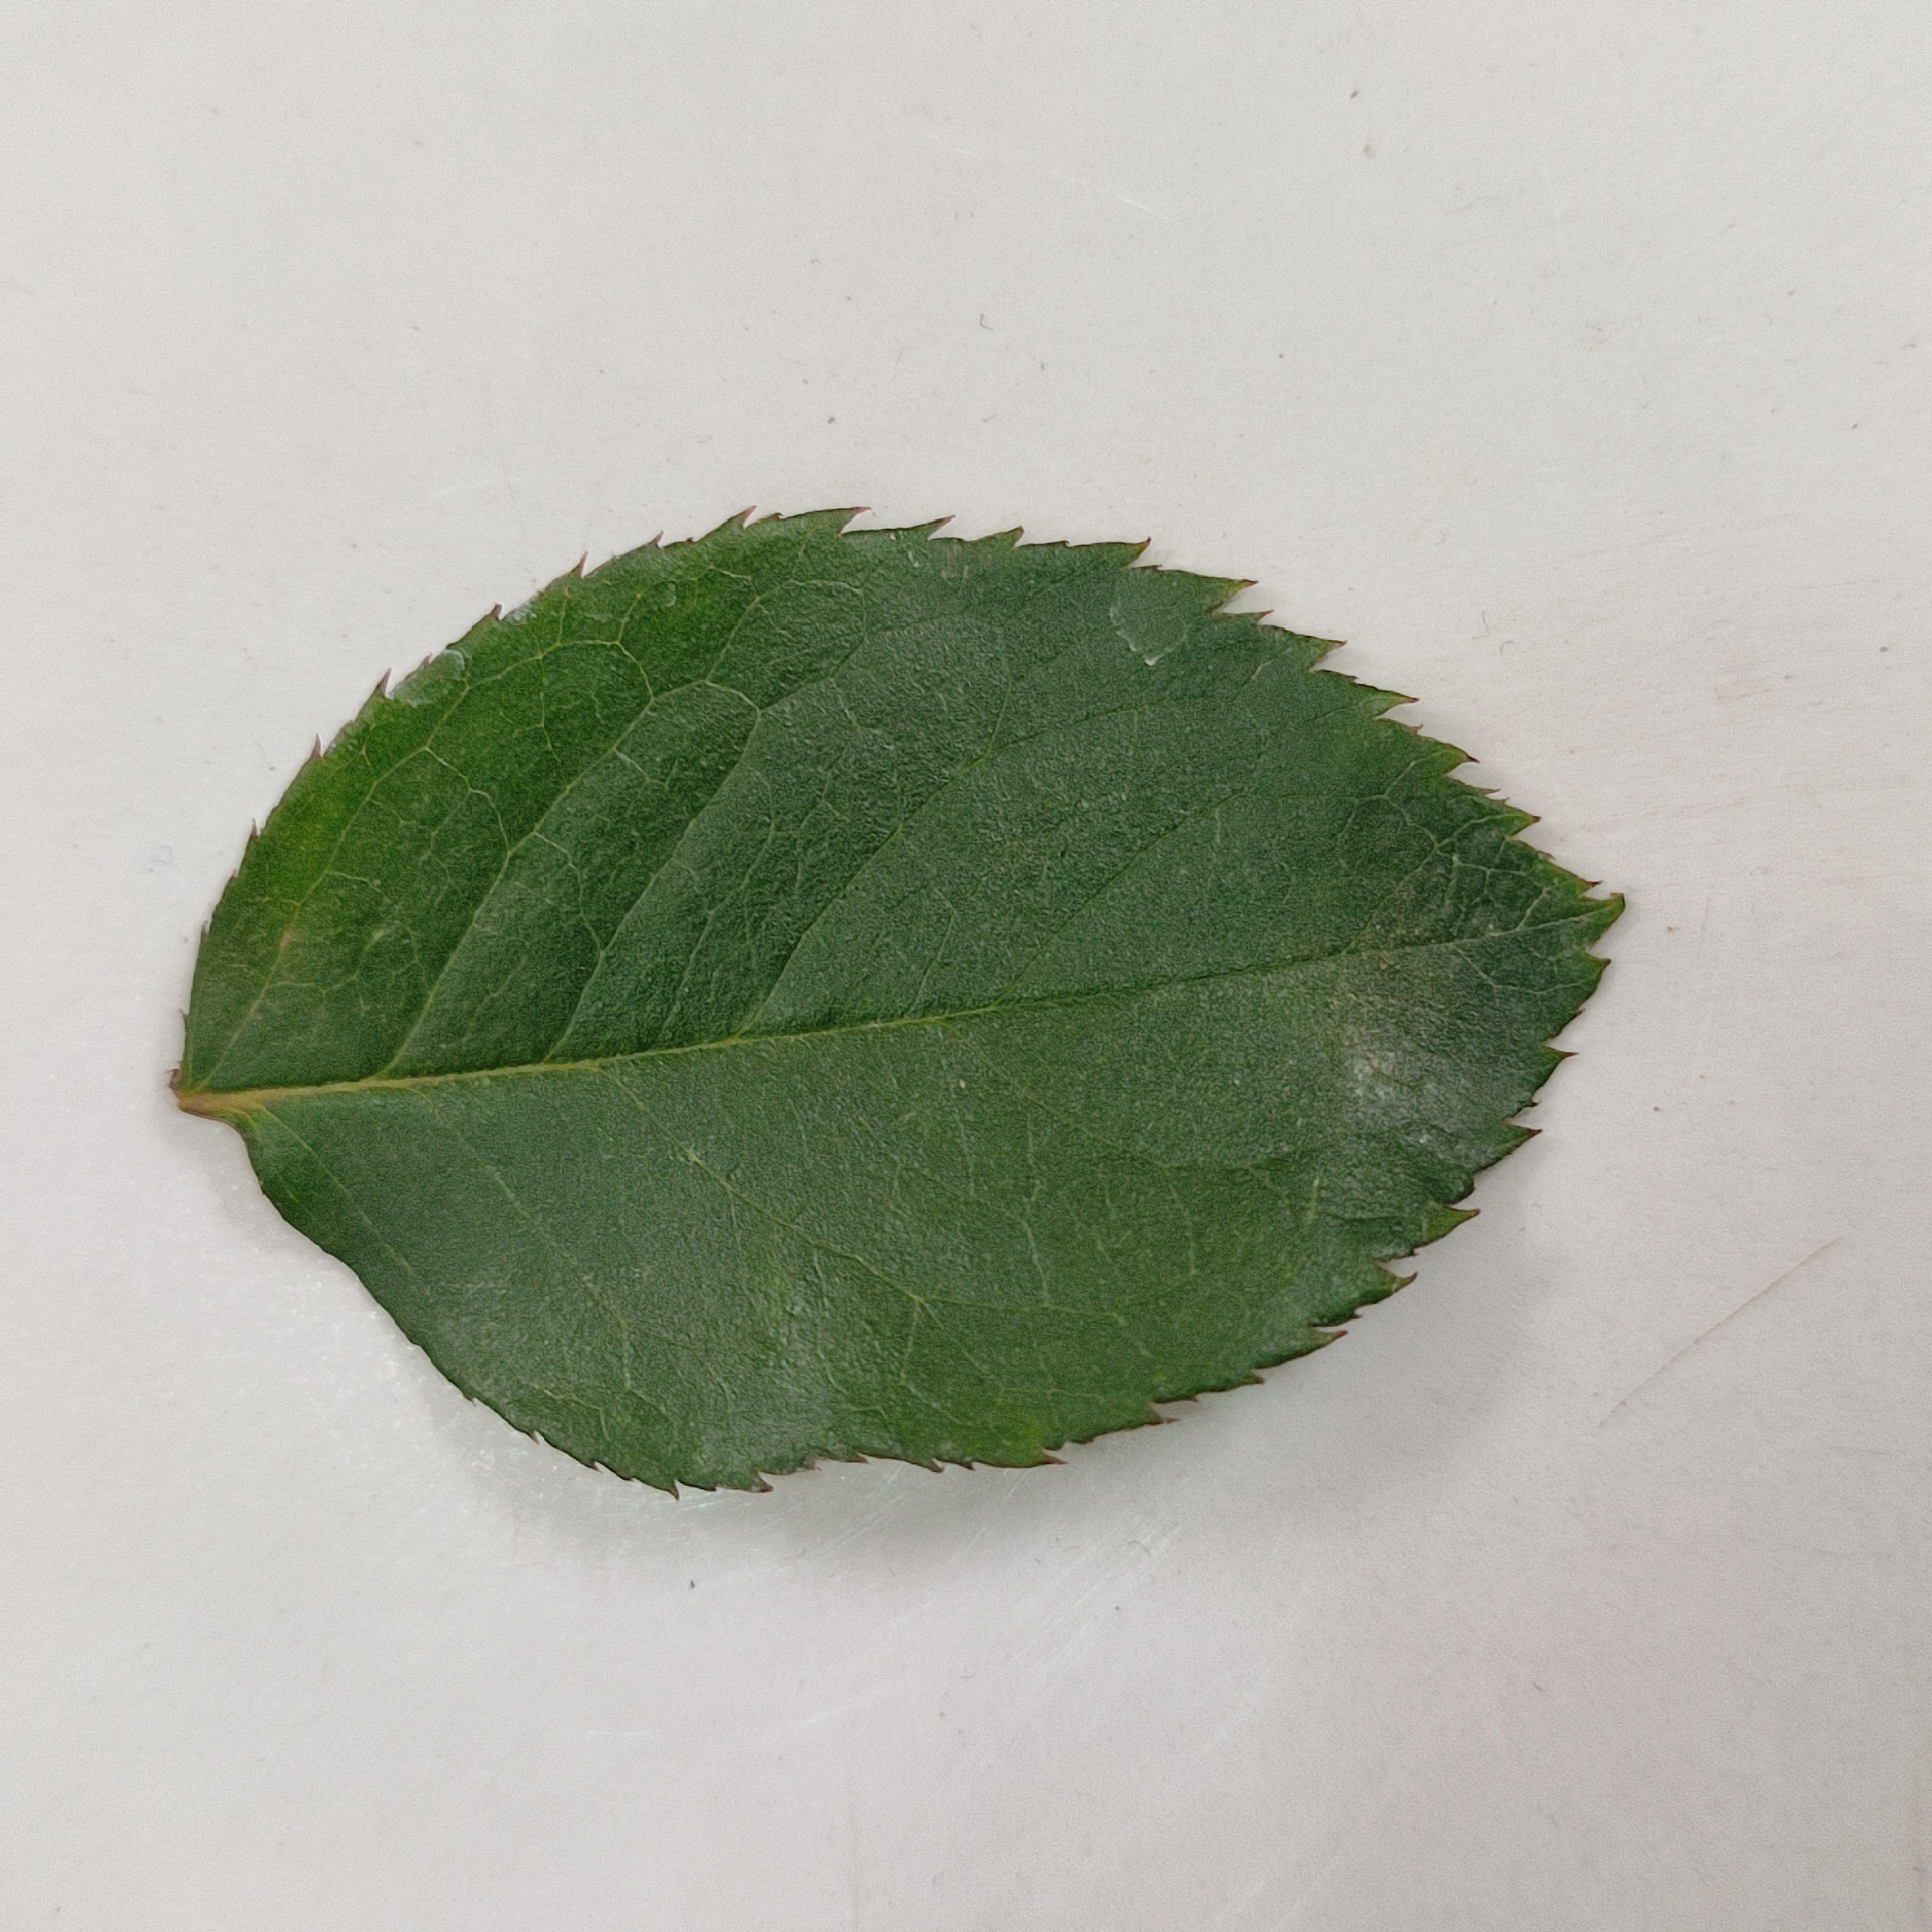
Label: Healthy Leaf